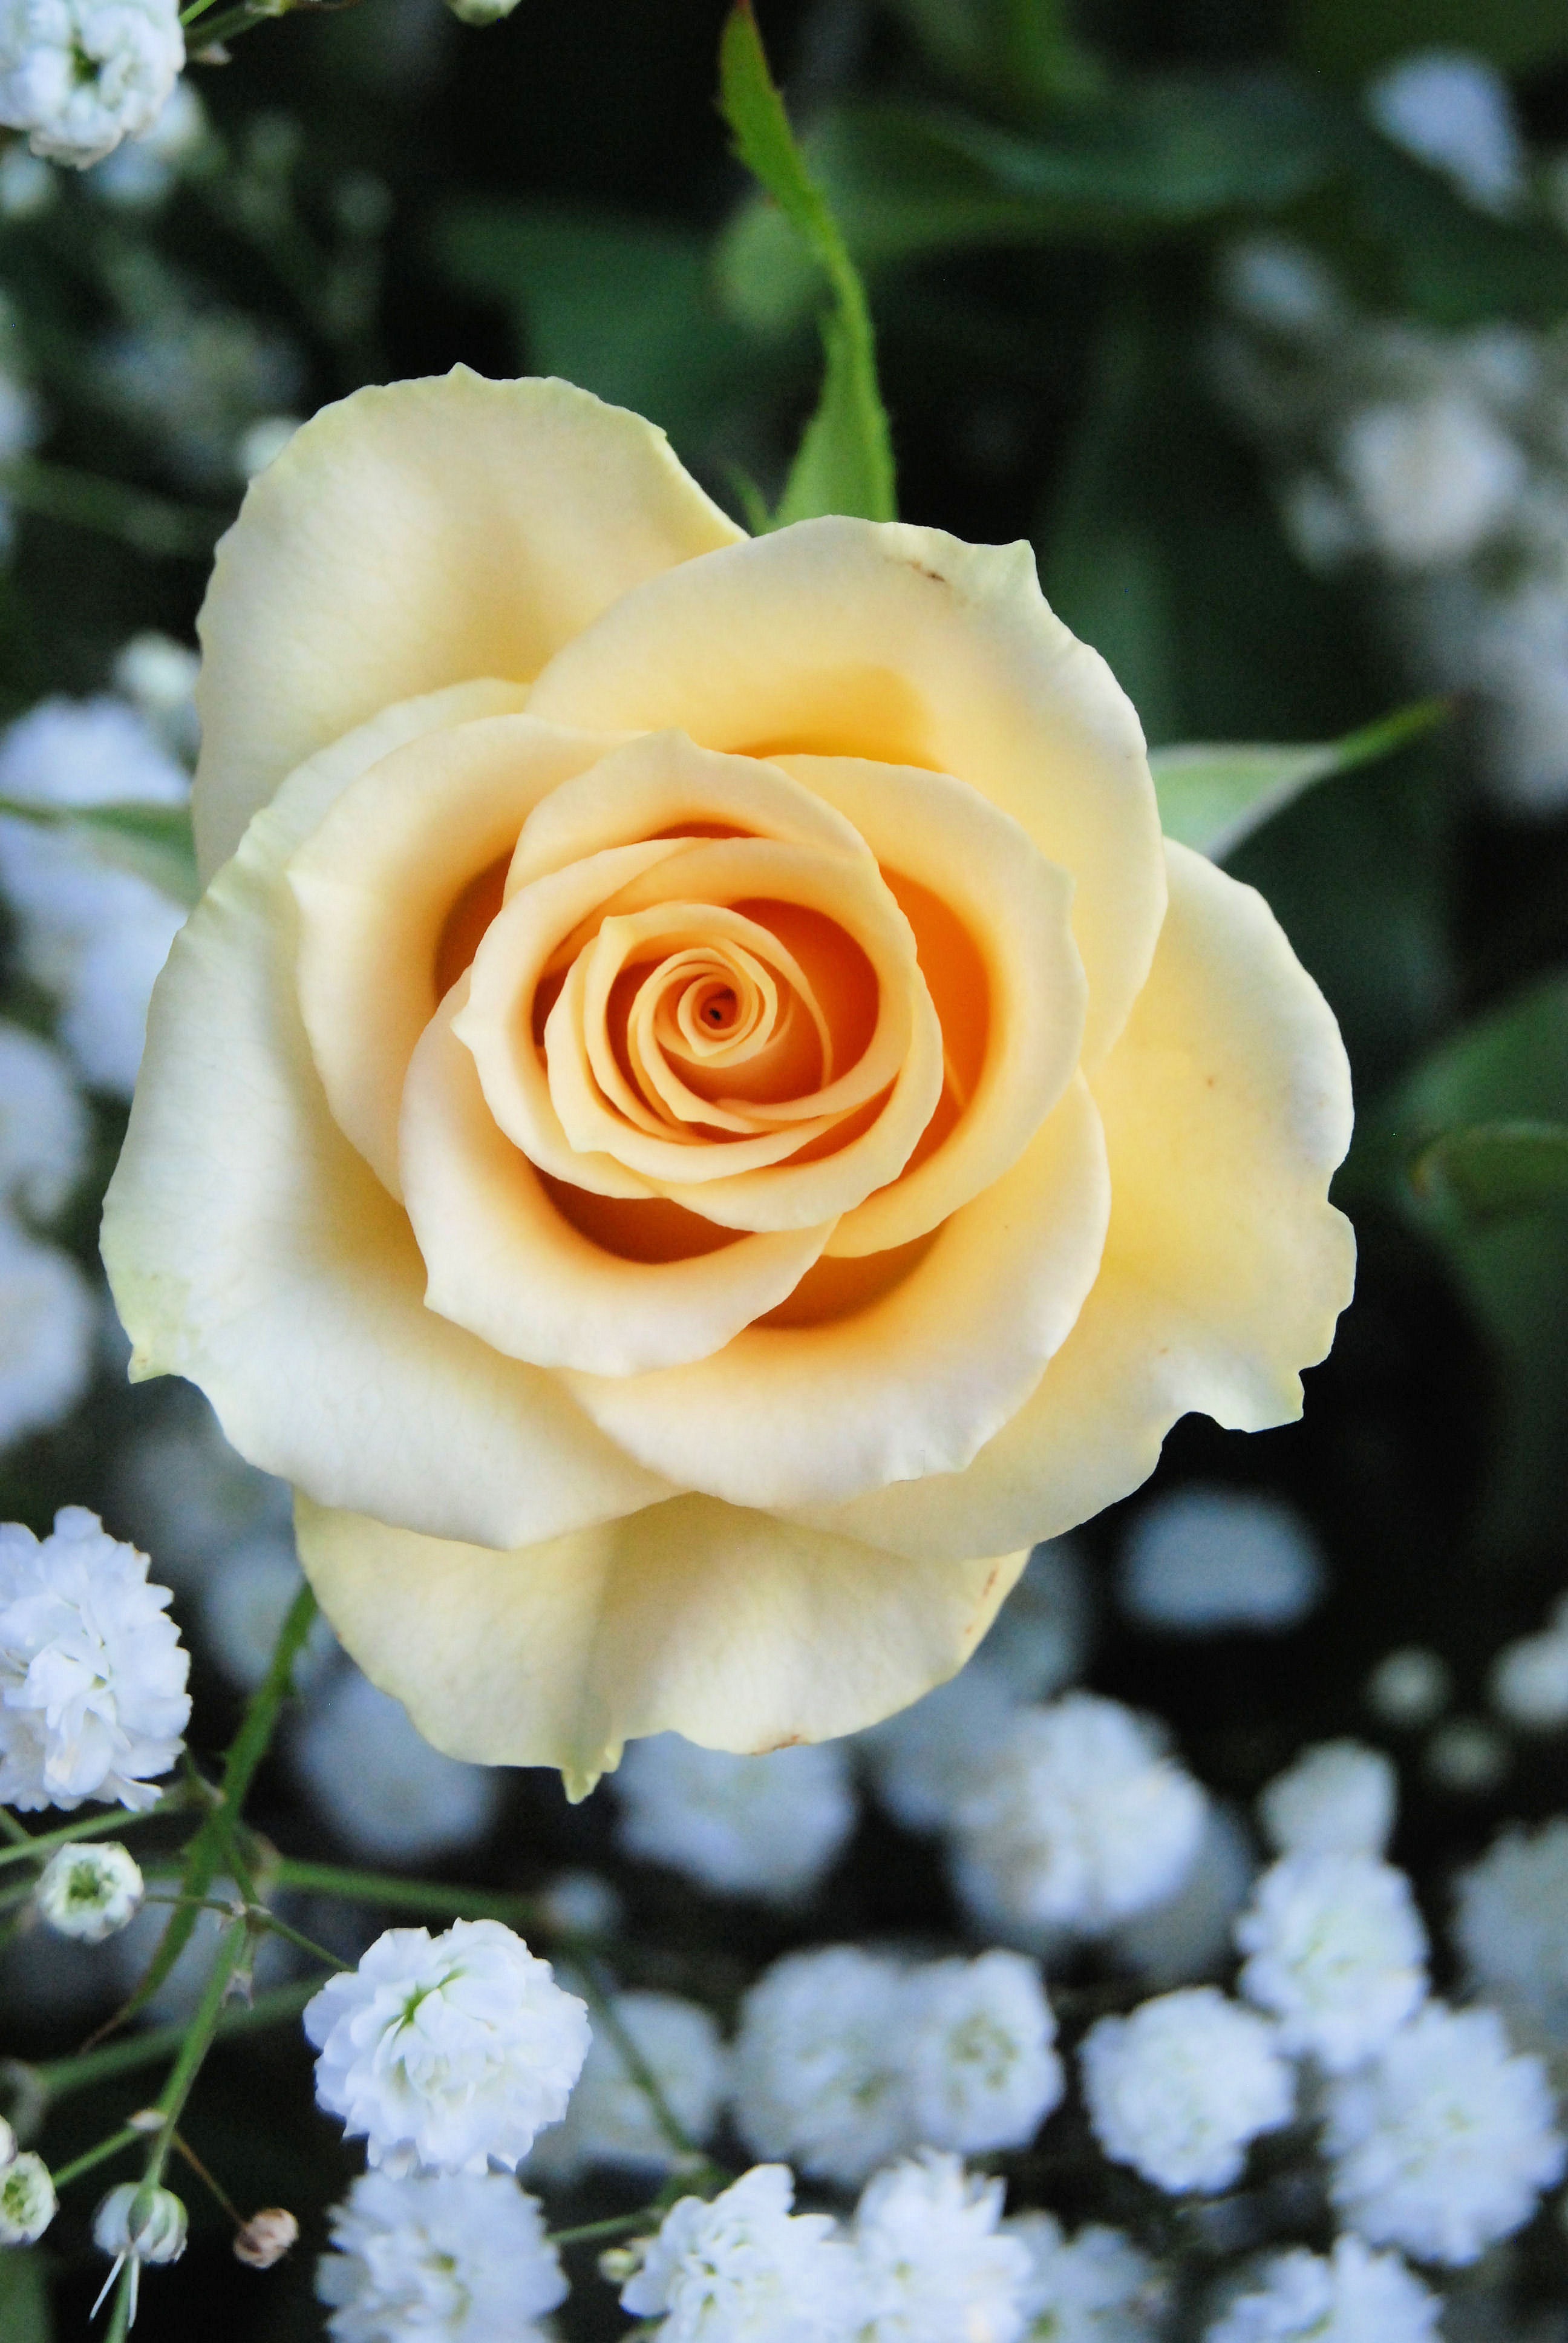
plant, flower, petal, bloom, floral, rose, romantic, botany, yellow, garden, flora, close up, petals, floristry, floribunda, macro photography, flowering plant, garden roses, rose family, land plant, rose order